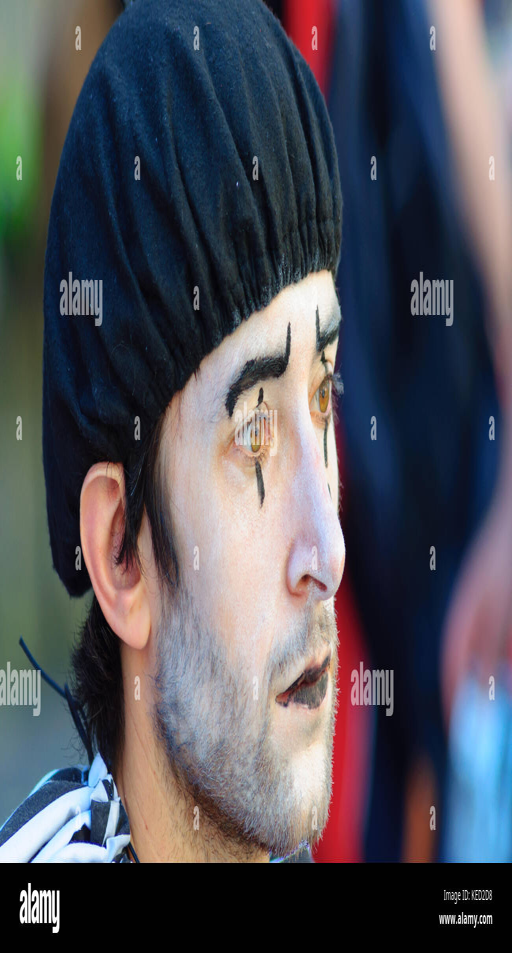
male performer with painted face and wearing a beret on the high street during event